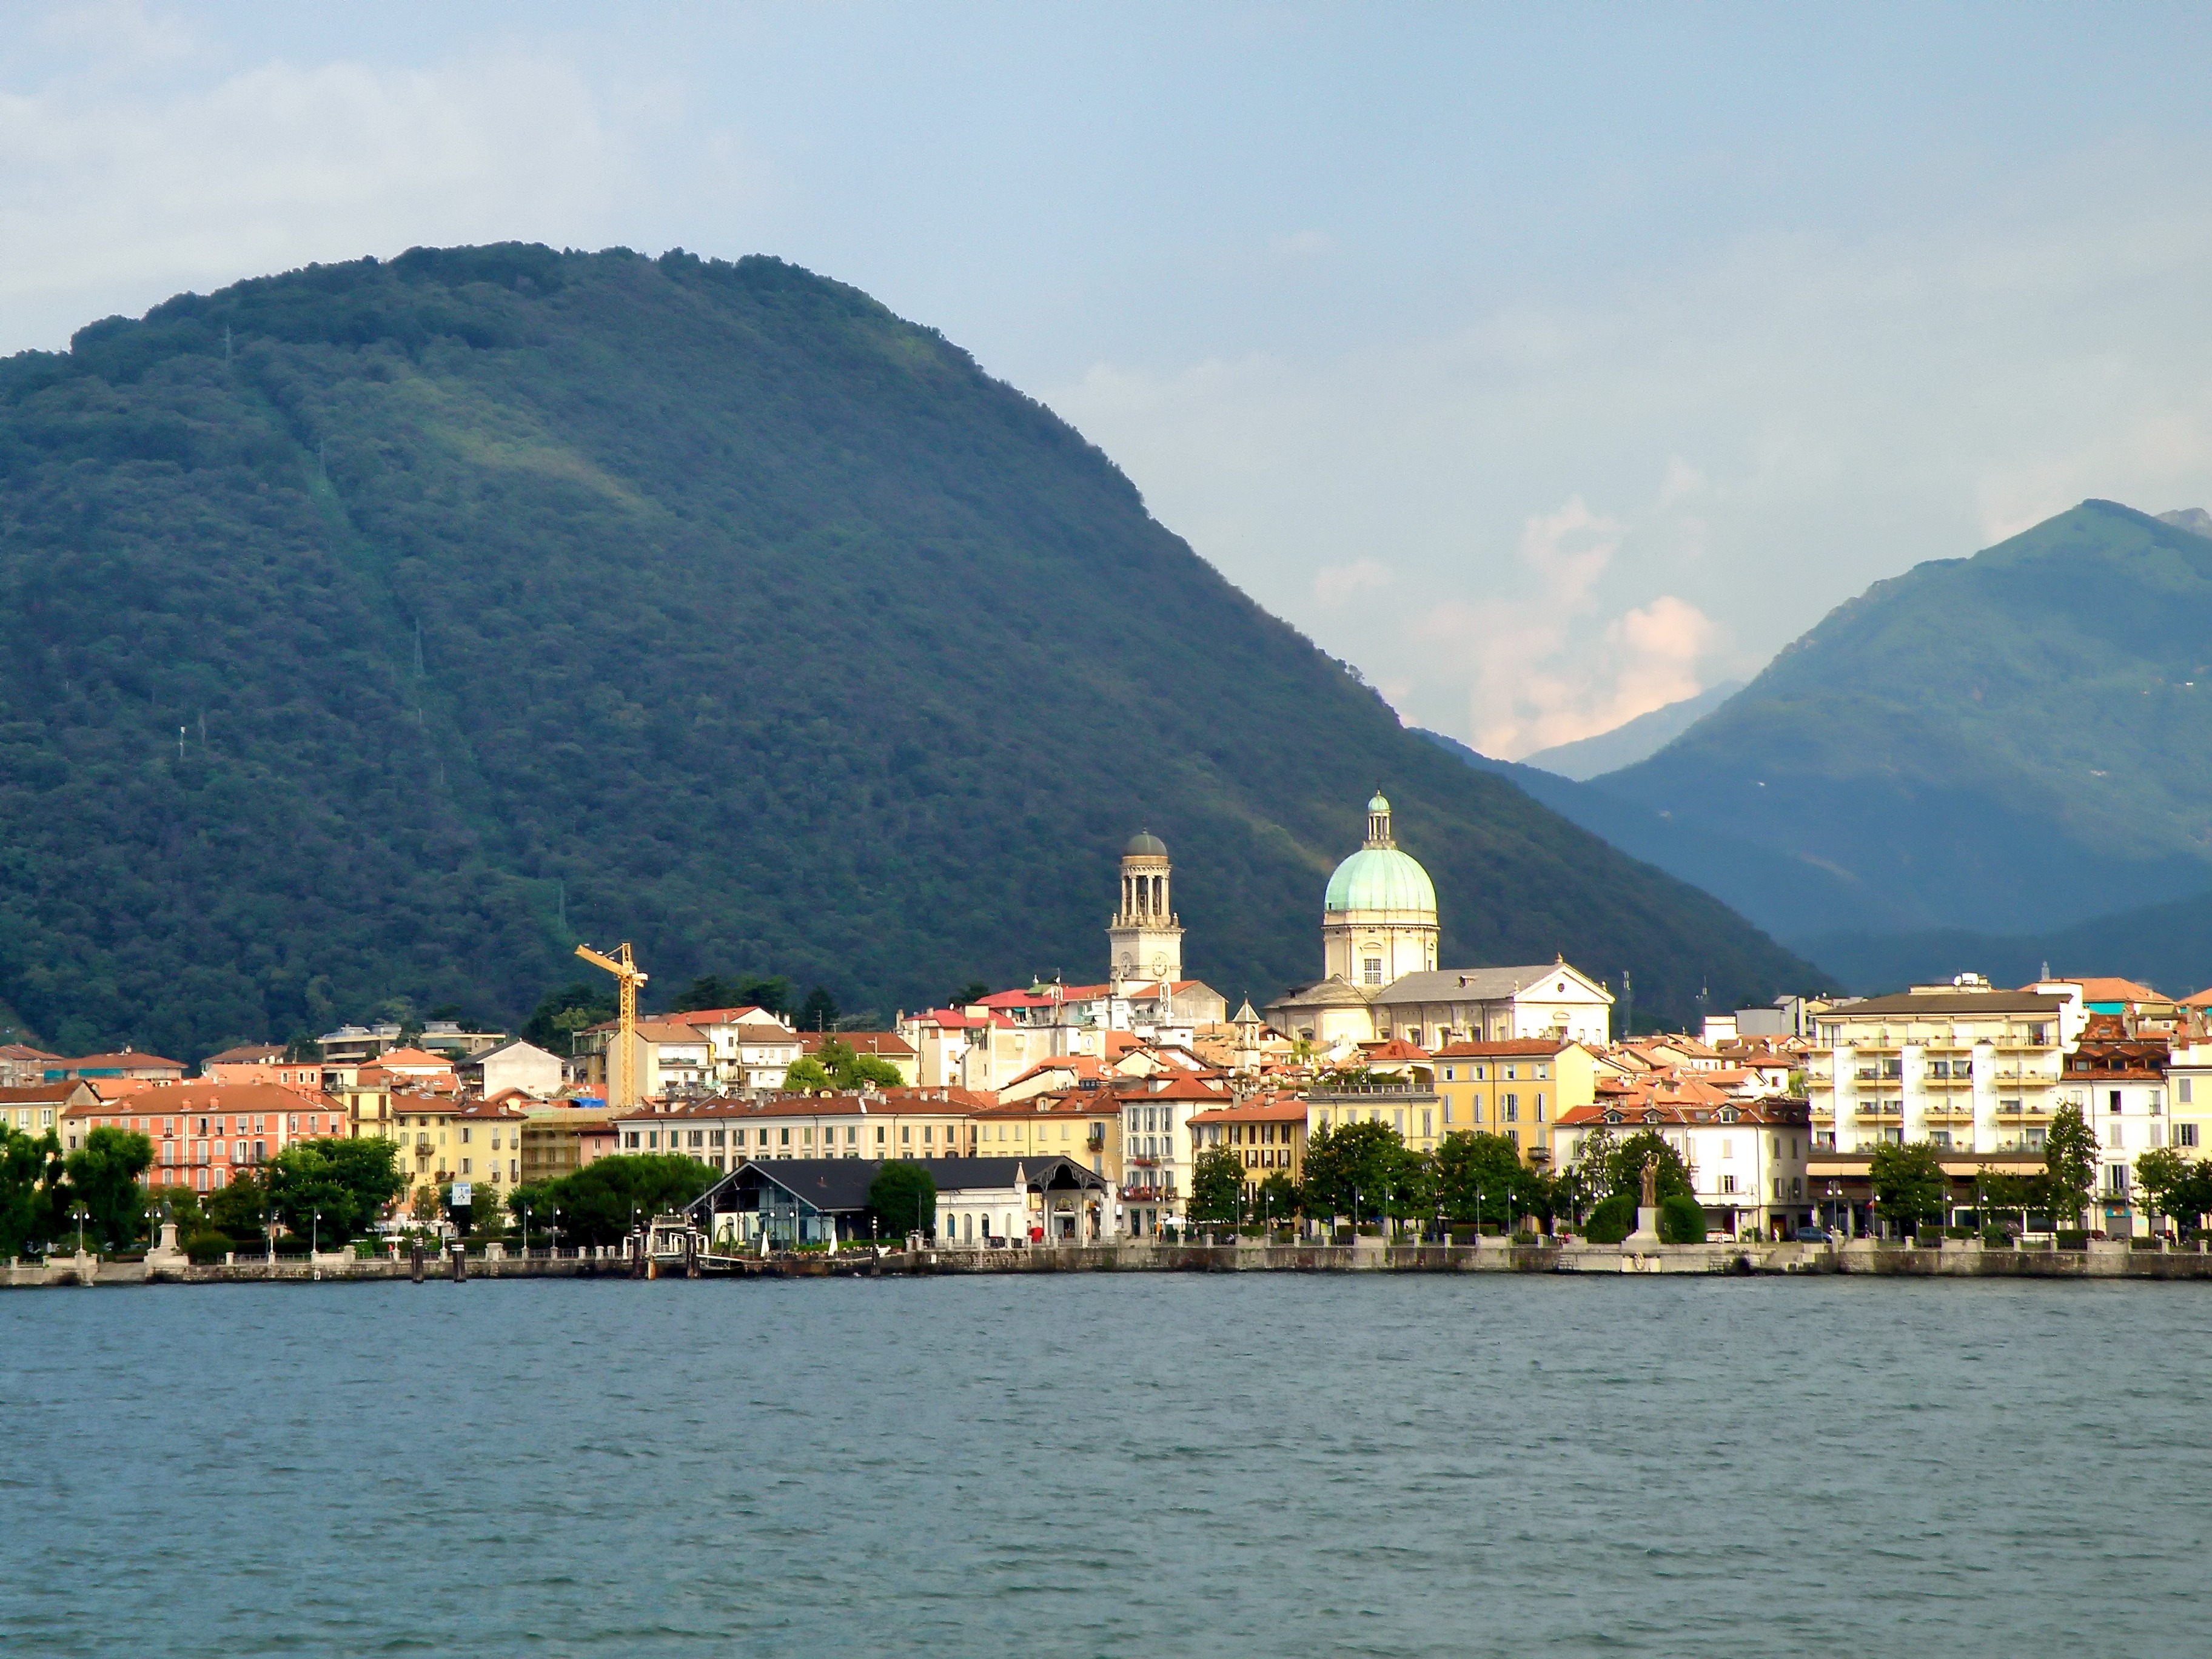
sea, coast, water, forest, mountain, architecture, skyline, lake, town, city, urban, valley, mountain range, vacation, shoreline, village, bay, italy, harbor, fjord, tourism, body of water, trees, woods, outside, buildings, mountains, cape, cities, landform, towns, verbania, geographical feature, mountainous landforms